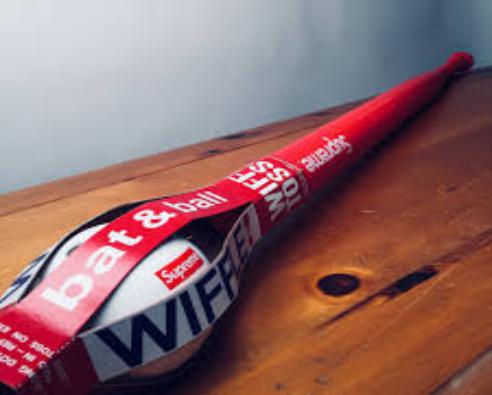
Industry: Sports